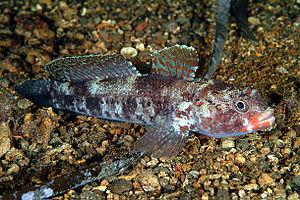
Le Gobie ensanglanté, Gobius cruentatus, ou Gobie à bouche rouge, est un poisson marin de la sous-famille des Gobiinae qui vit sur les fonds rocheux. Il est ainsi nommé en raison de la couleur rouge vif qui entoure la bouche de la plupart des individus.